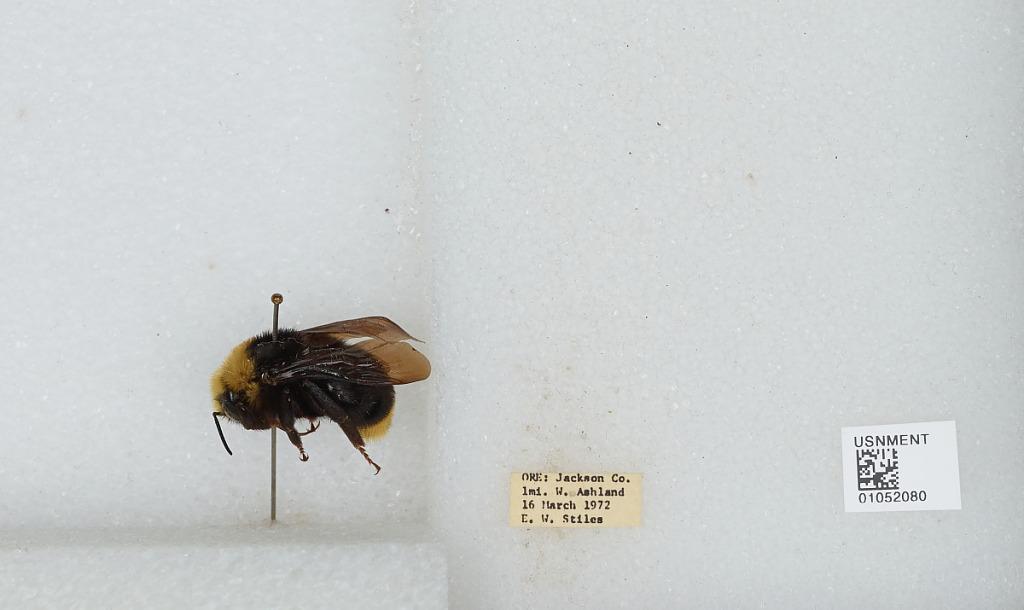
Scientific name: Bombus sp.
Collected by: E. Stiles
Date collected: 1972-3-16
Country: United States
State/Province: Oregon
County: Jackson
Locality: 1 mile West of Ashland
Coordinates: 42.1944, -122.747